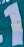
Number: 1